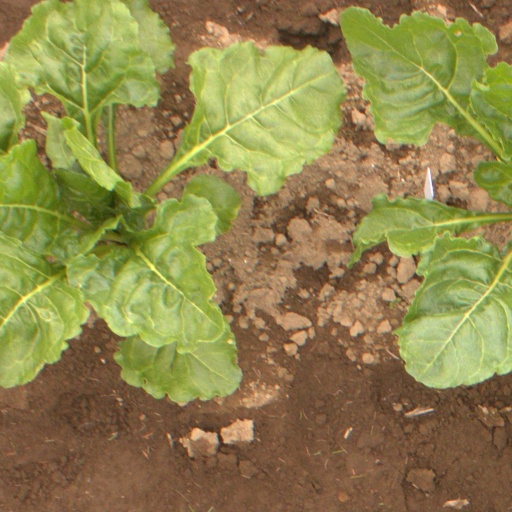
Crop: sugar beet